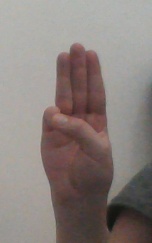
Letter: thaa